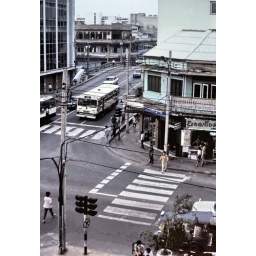
View of Bangkok streets and buses from a restaurant window in the New World store in 1985.